Man of Sorrows

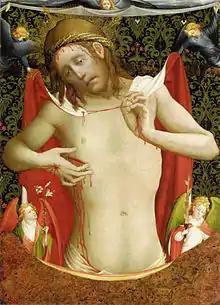
Meister Francke: "Man of sorrows, with angels", c. 1430

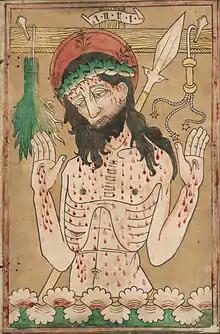
German woodcut with hand-colouring, 1465–70

Man of Sorrows, a biblical term, is paramount among the prefigurations of the Messiah identified by the Bible in the passages of Isaiah 53 ("Servant songs") in the Hebrew Bible. It is also an iconic devotional image that shows Christ, usually naked above the waist, with the wounds of his Passion prominently displayed on his hands and side (the "ostentatio vulnerum", a feature of other standard types of image), often crowned with the Crown of Thorns and sometimes attended by angels. It developed in Europe from the 13th century and was especially popular in Northern Europe.